Question: When was the picture taken?
Tambaya: Yaushe aka ɗauka hoton?
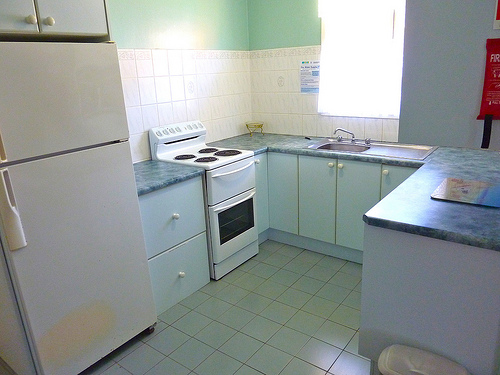
Answer: Daytime.
Amsa: Da rana.